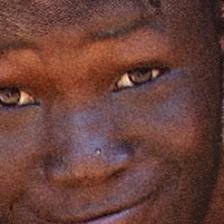
Label: faces